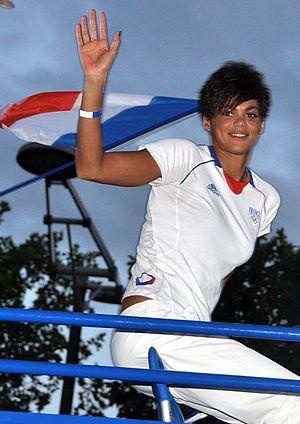
Coralie Balmy au défilé des médaillés français des JO 2012
La Martinique, en Créole martiniquais : Matinik, ou Matnik, appelée Madinina par les indigènes de l’île, et également surnommée « l’île aux fleurs », est une île située dans les Caraïbes, et plus précisément dans l'Archipel des Petites Antilles. C’est une région insulaire française et un Département français, elle est administrée dans le cadre d'une Collectivité territoriale unique dirigée par l'assemblée de Martinique. C'est également une région ultrapériphérique de l'Union européenne. Elle est aussi membre associé de l’Organisation des États de la Caraïbe orientale, de l’Association des États de la Caraïbe et de la Commission économique pour l'Amérique latine et les Caraïbes.
Coralie Balmy, née le 2 juin 1987 à La Trinité en Martinique, est une nageuse française. Licenciée au Montpellier Méditerranée Métropole Université Club Natation, elle est une spécialiste des épreuves de nage libre.